Markku Peltoniemi

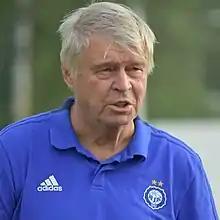
Peltoniemi with HJK in 2018

Markku Peltoniemi (born 8 February 1948) is a Finnish former footballer and a former sporting director for Helsingin Jalkapalloklubi Peltoniemi was inducted into the Finnish Football Hall of Fame in 2022.